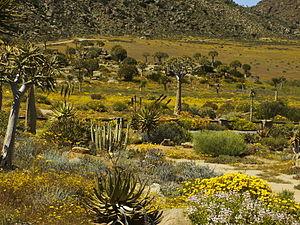
Namaqualand, Goegap Réserve naturelle, Cap-du-Nord, d'Afrique du Sud Galego: Namaqualand, Goegap N.R., Sudáfrica Magyar: Namaqualand, Goegap N.R., Dél-afrikai Köztársaság Italiano: Namaqualand, Goegap Aree naturali protette, Capo Settentrionale/Northern Cape, Sudafrica Lëtzebuergesch: Namaqualand, Goegap Naturschutzgebitt, Nordkaap, Südafrika Lietuvių: Namaqualand, Goegap N.R., Šiaurės Kapas, Pietų Afrikos Respublikos
Cette liste recense les sites inscrits au patrimoine mondial en Afrique du Sud.
Le Karoo succulent est une écorégion terrestre aride d'Afrique australe définie par le WWF et considérée par Conservation International comme un point chaud de biodiversité. Elle appartient au biome des déserts et brousses xériques de l'écozone afrotropicale et se partage entre la Namibie et l'Afrique du Sud.
Le Namaqualand est une région aride de l'Afrique du Sud et de la Namibie, s'étendant le long de la côte ouest le long de l'Atlantique sud sur plus de 1 000 km, et couvrant une superficie totale de 440 000 km². Ce territoire est divisé par le cours inférieur du fleuve Orange en deux parties - le Little Namaqualand vers le sud et le Great Namaqualand, au nord. Le Little Namaqualand fait partie de la province du Cap du Nord, en Afrique du Sud, alors que le Great Namaqualand Karas est une région de la Namibie. Le Great Namaqualand, faiblement peuplé, est habité par les Namaquas, un peuple Khoikhoi. Une commune typique du Namaqualand est la municipalité de Kamiesberg.